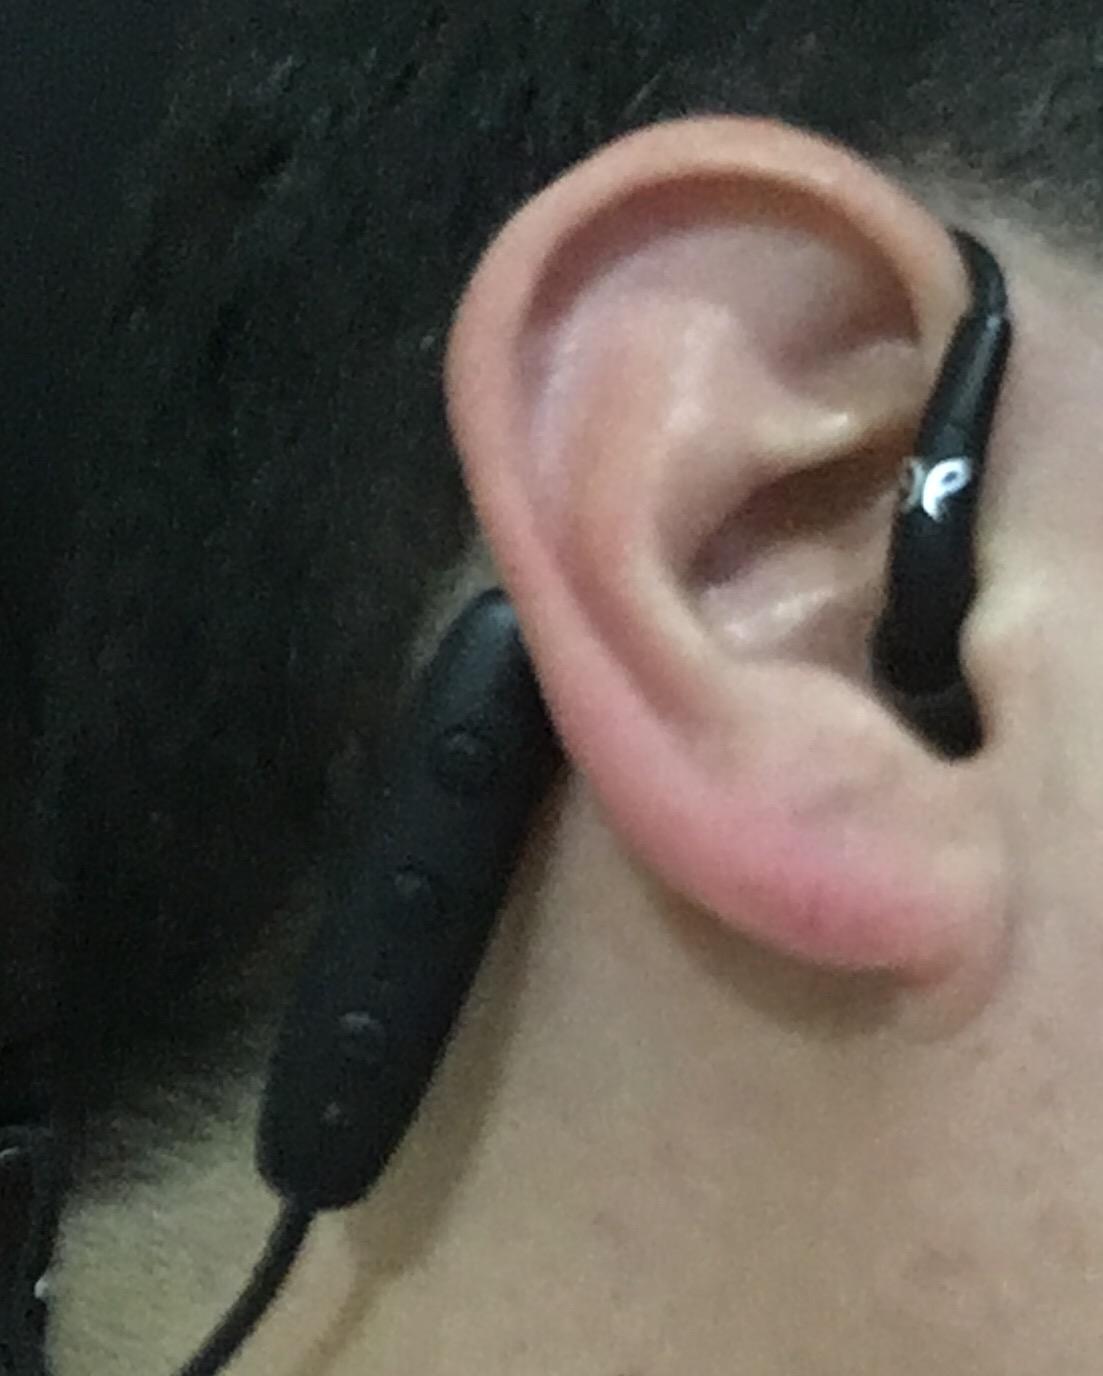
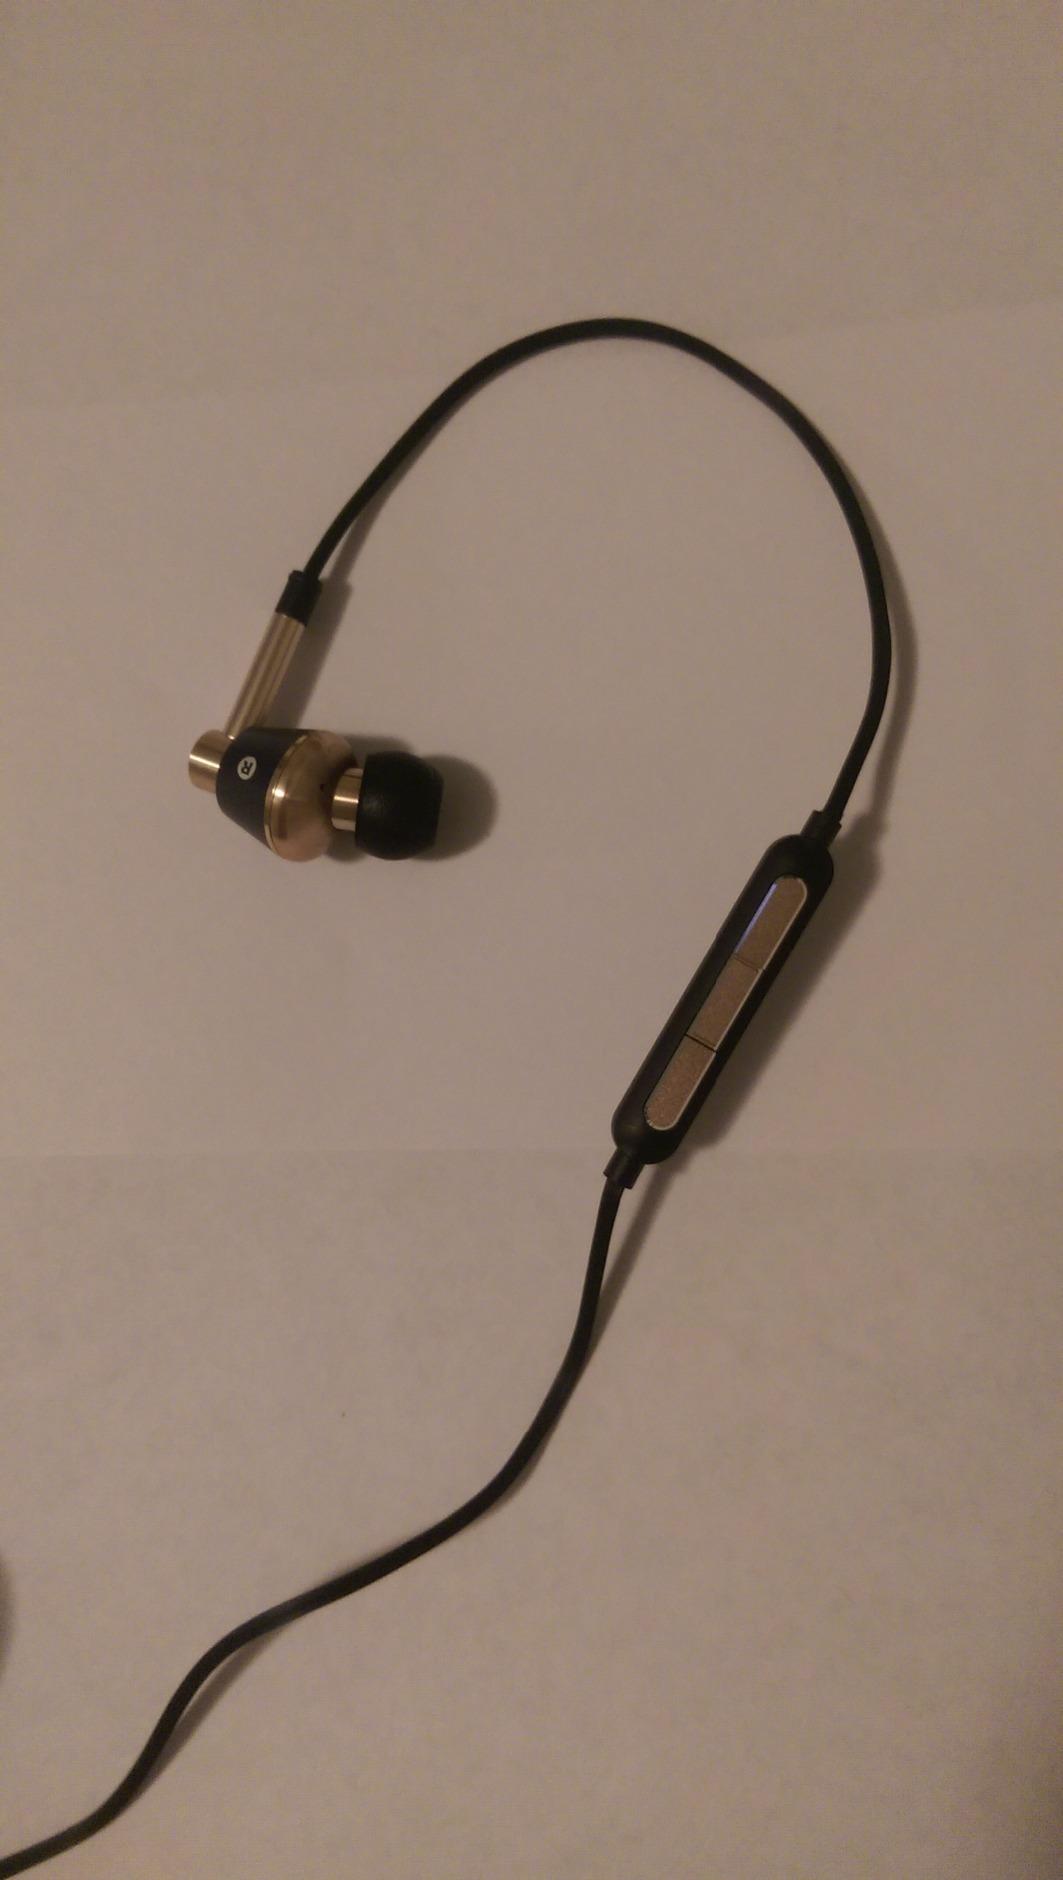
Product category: headphones
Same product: no